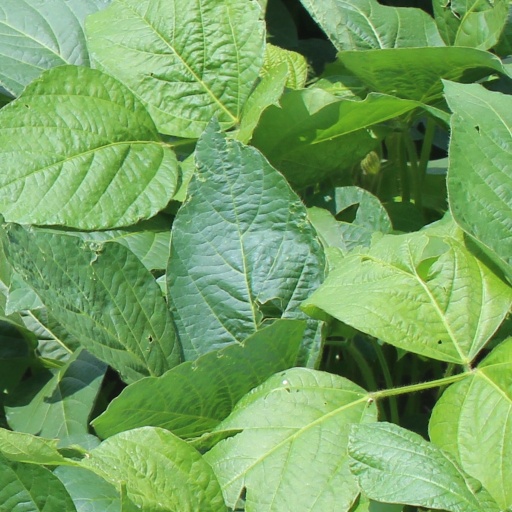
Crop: soybean